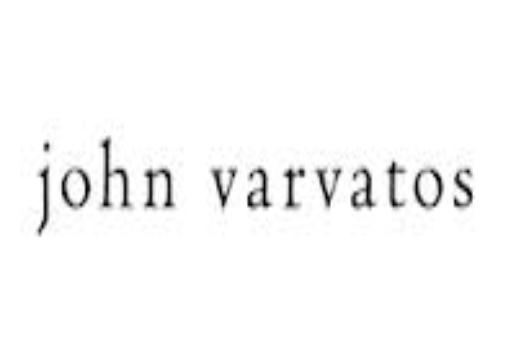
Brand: John Varvatos
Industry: Clothes